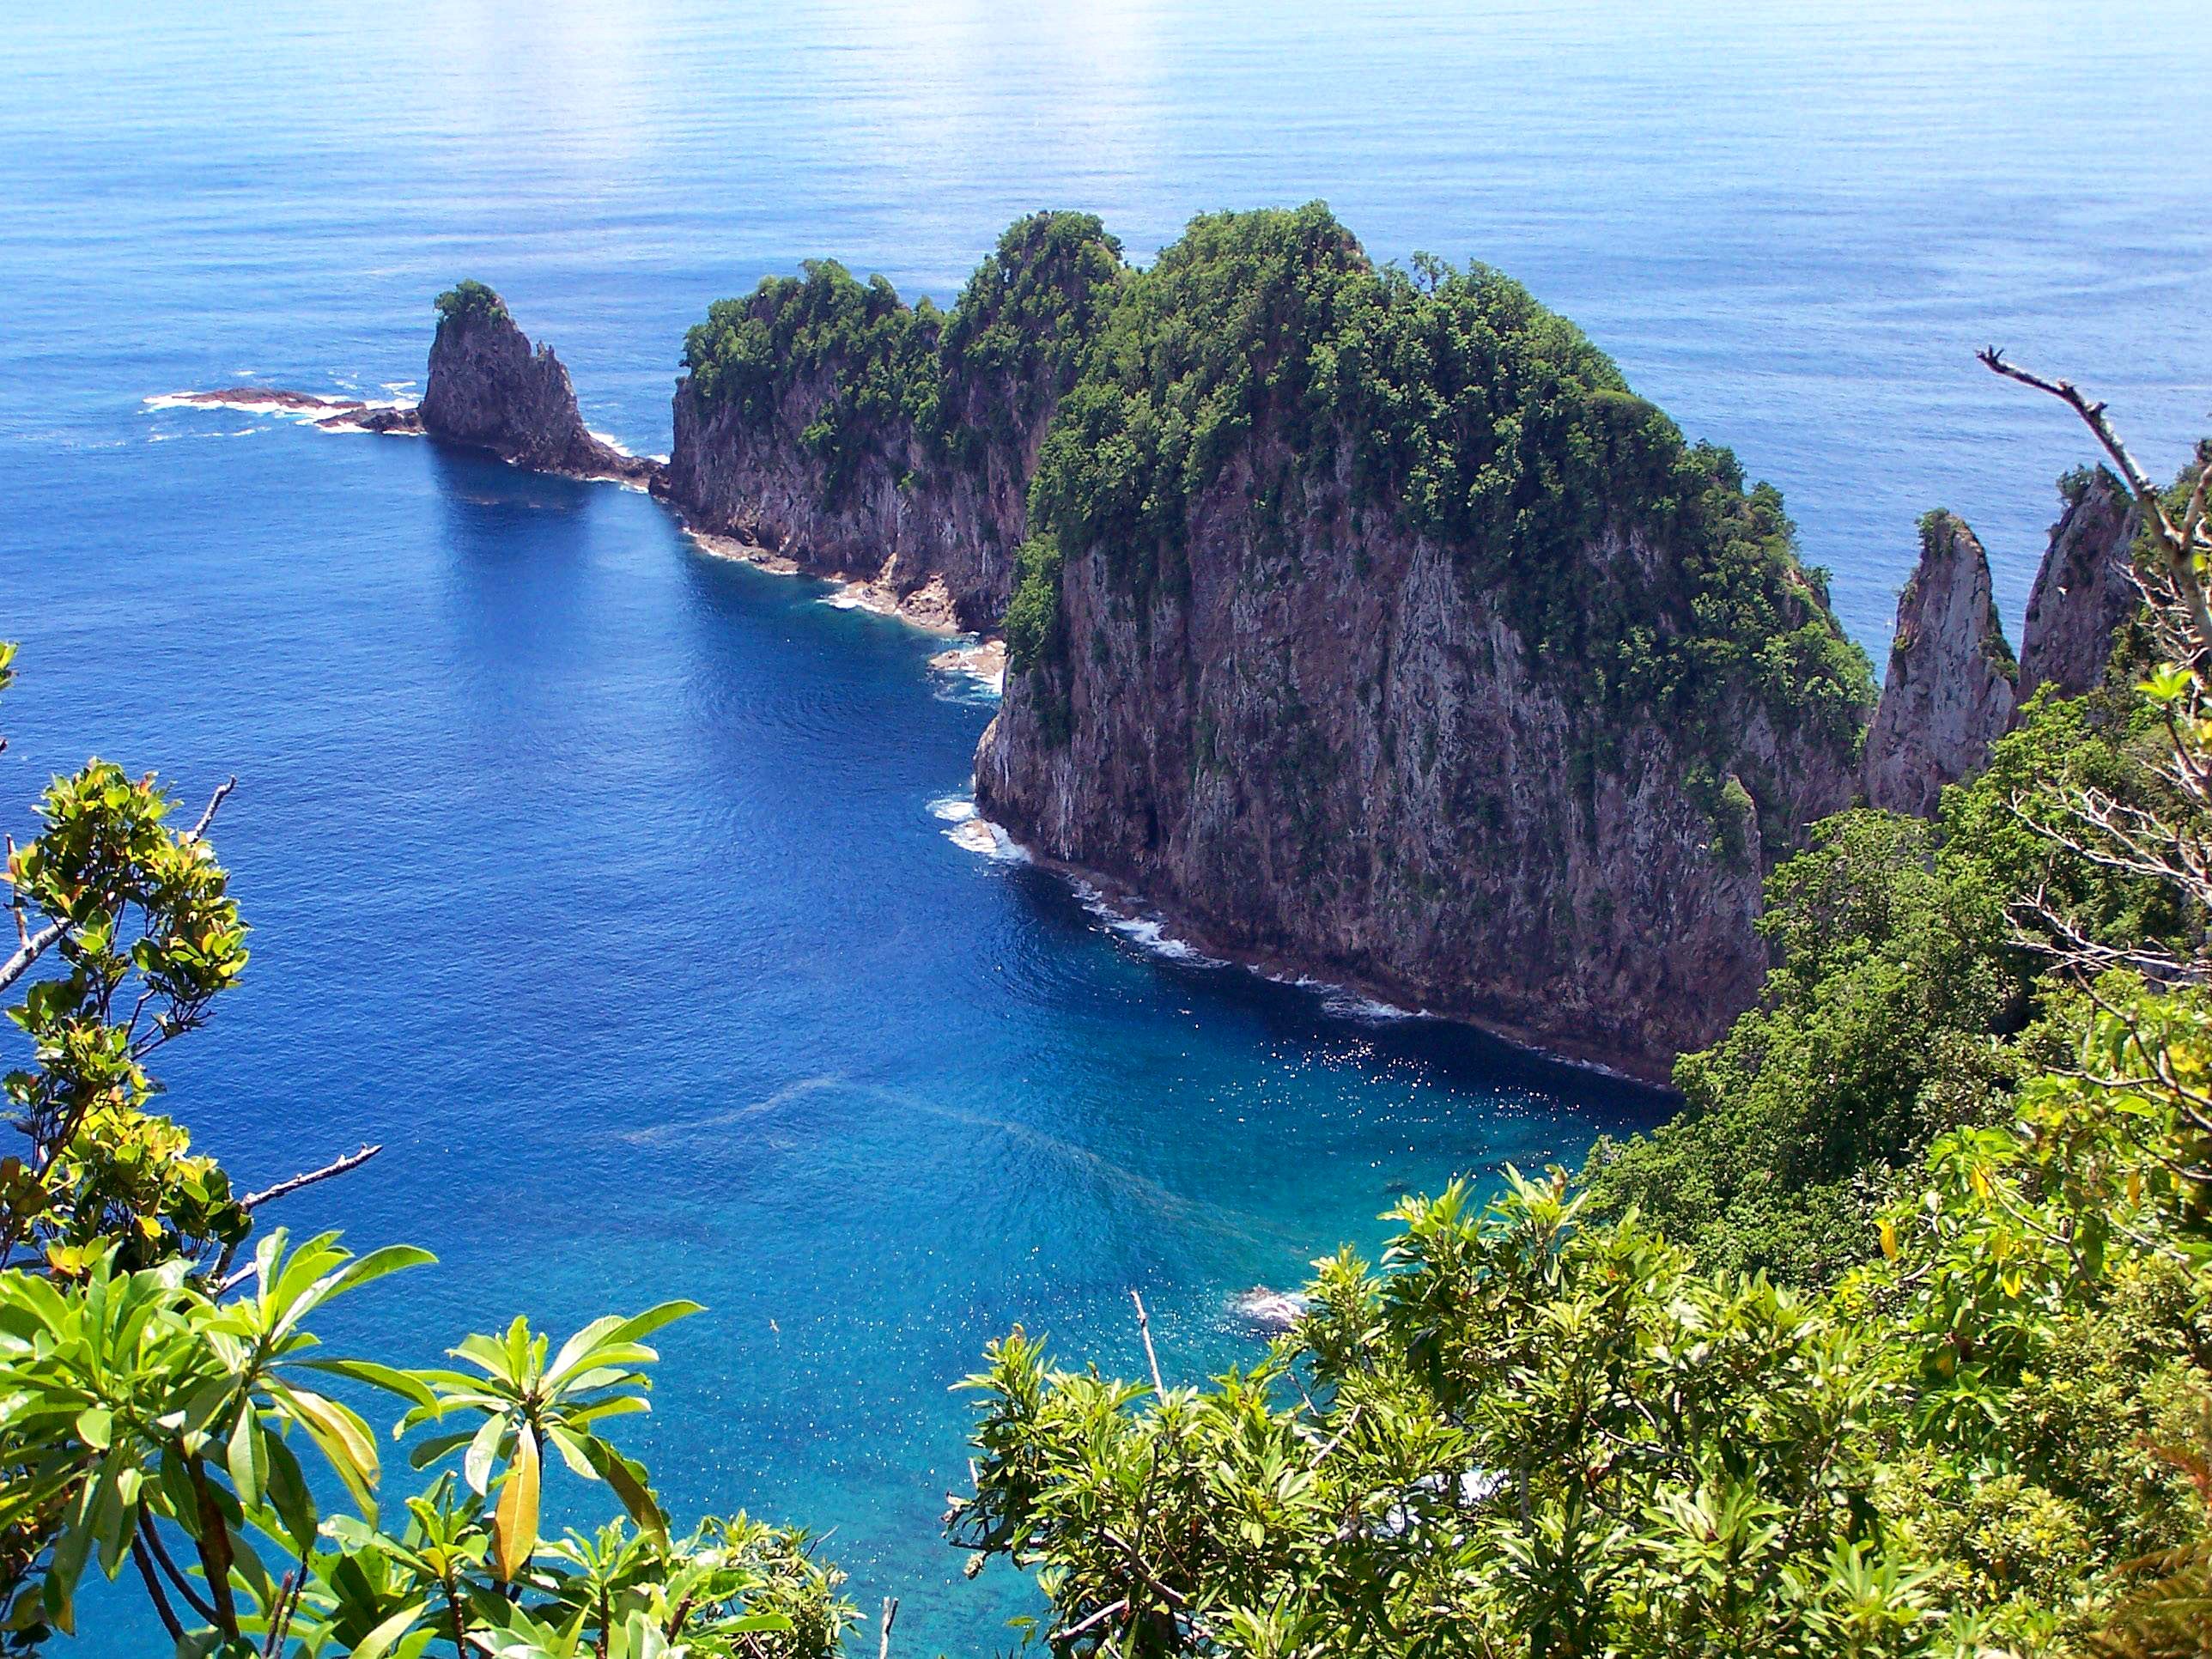
sea, coast, water, nature, ocean, cliff, cove, scenic, bay, island, fjord, terrain, body of water, trees, outside, tropics, cape, islet, destinations, landform, geographical feature, american samoa